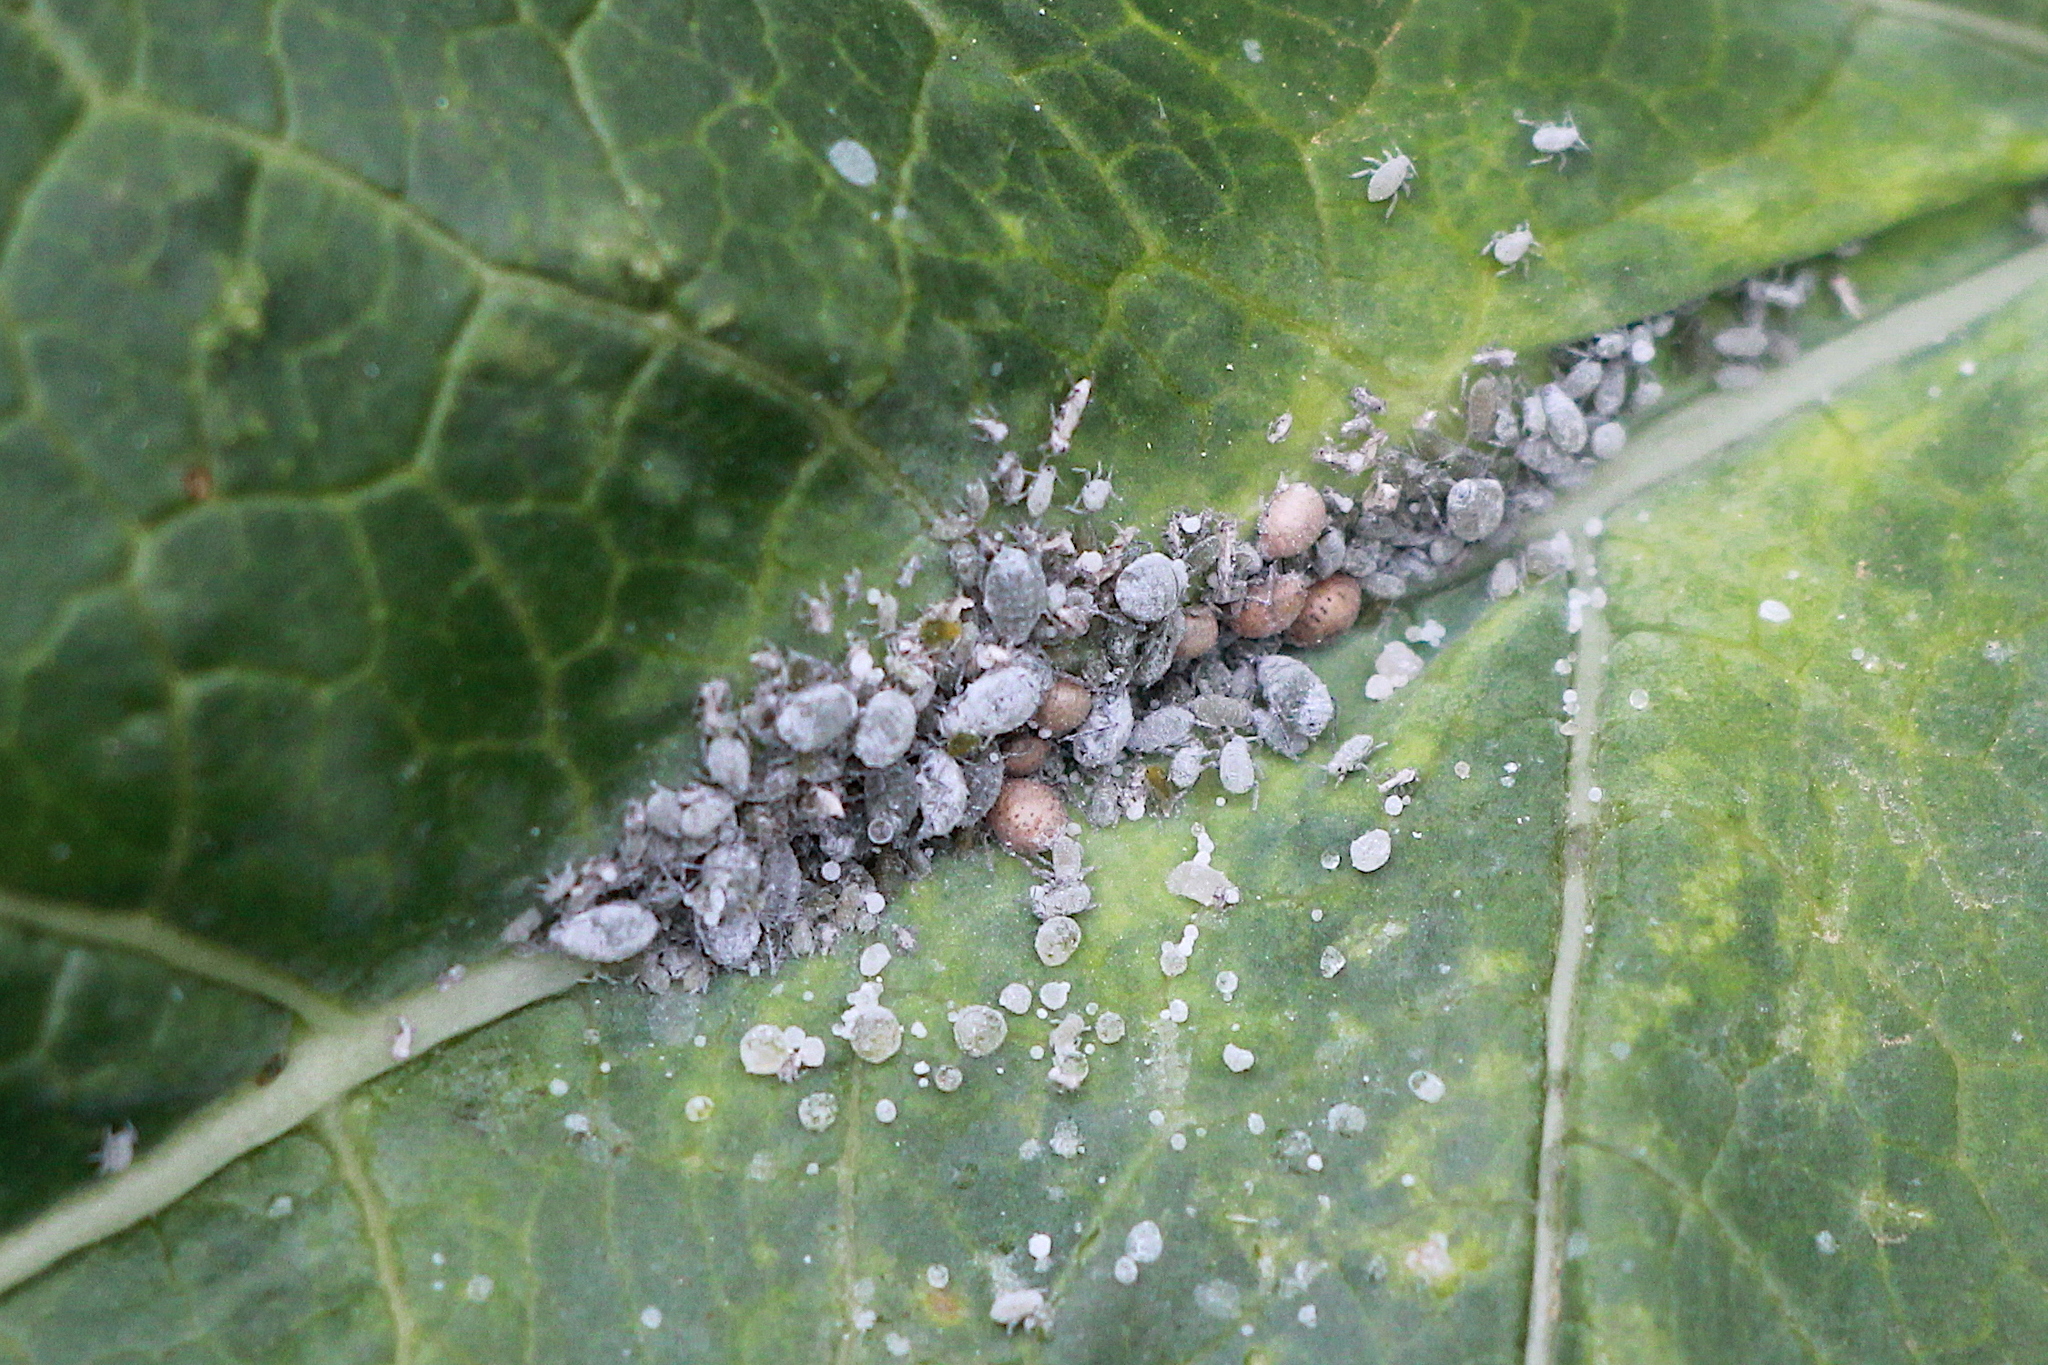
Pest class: cabbage_aphid